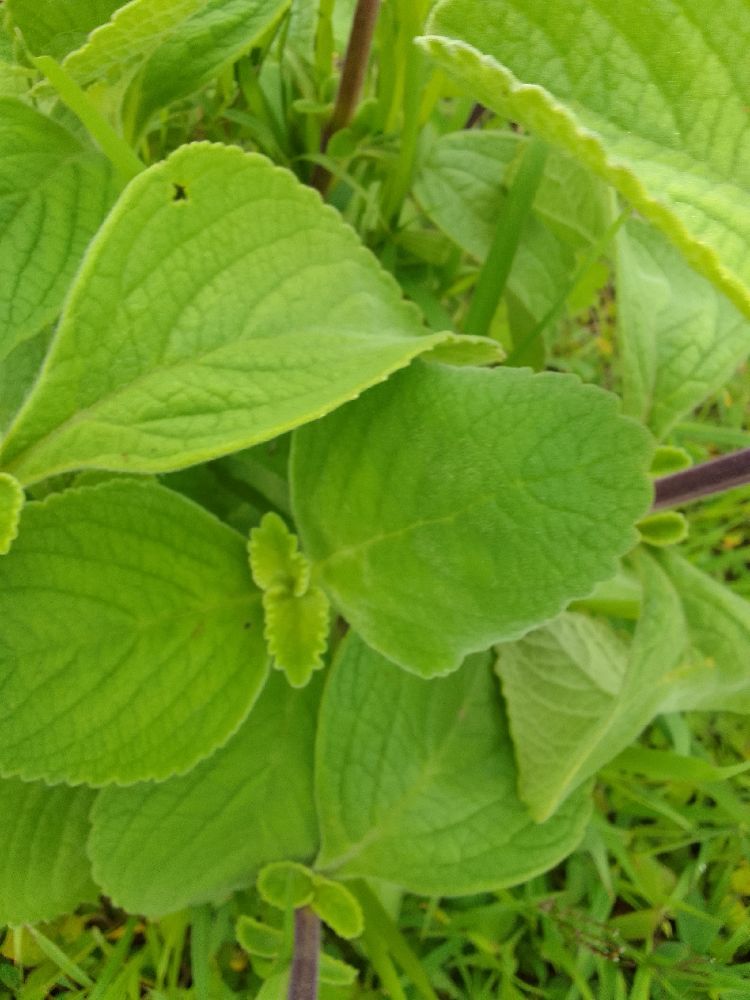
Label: healthy